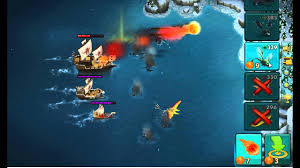
Portrait style: Cartoon Portrait